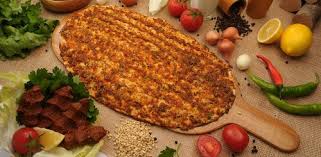
Label: lahmacun